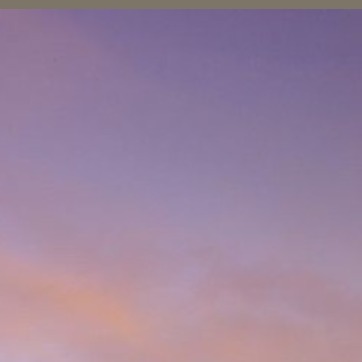
Material: sky